ThermaSAVE

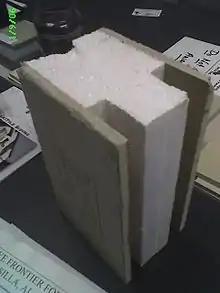
Corner view of ThermaSAVE panel segment abut

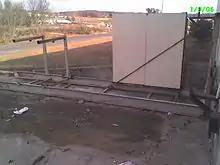
Completed ThermaSAVE panel awaits destructive testing.

ThermaSAVE is a panel building system which uses a 4 to 12-inch-thick core of expanded polystyrene sandwiched between two sheets of cellulose fiber-reinforced cement board varying in thickness from 3/8 to 7/16 inch, depending on structural requirements. This creates a "stress skinned" panel, also known as structural insulated panels (SIPs). Since c. 1984 H.H. "Hoot" Haddock from Florence, Alabama has been working on perfecting a polystyrene-based building system that would be faster and easier to construct than wood-framed buildings, while having superior insulation and strength.